Metaxades

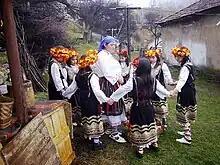
Lazarines in Bulgaria

The Battle of Metaxades was a significant battle during the Greek Civil War (1946–1949) that took place in the village of Metaxades, Evros from 15 to 20 May 1949. It was fought between the Hellenic Army and the Democratic Army of Greece (DSE) in the area between the two hills of the village. This battle marked the last attempt of the DSE to operate outside the fortified complexes in Grammos and Vitsi. It was the largest and last major and bloody battle in the Evros prefecture.